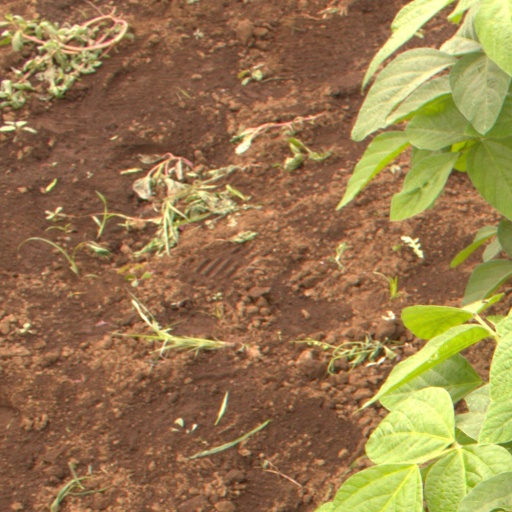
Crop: soybean